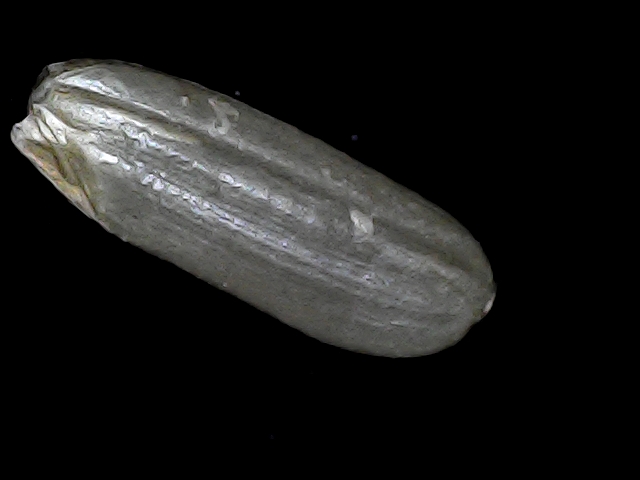
Rice variety: BD49